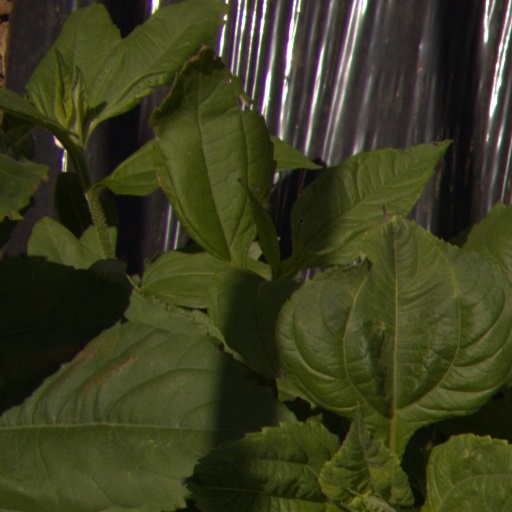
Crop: Jerusalem artichoke